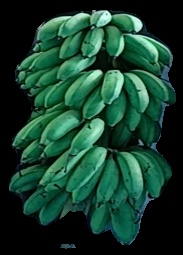
Variety: rasbale
Grade: grade2